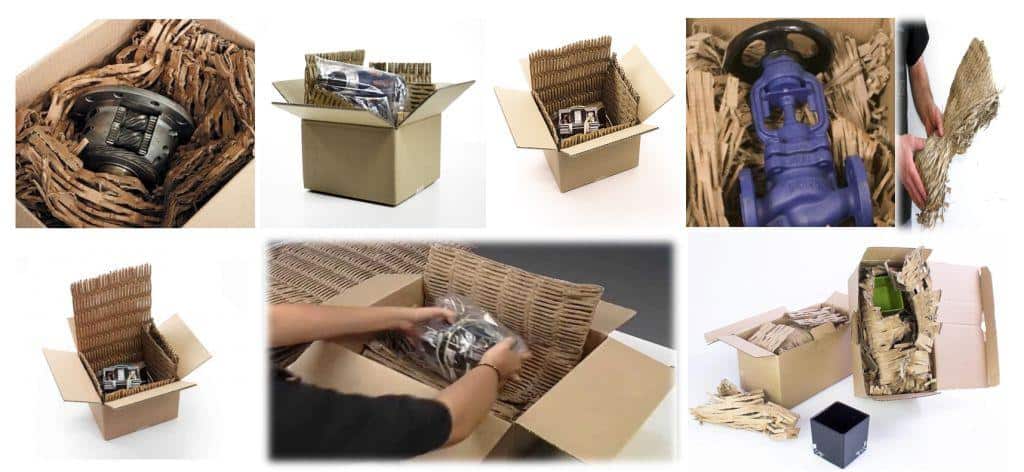
Label: cardboard